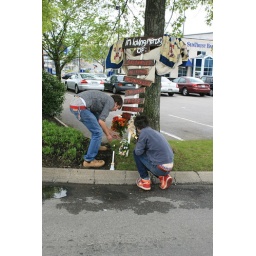
fake flowers in a bottle of pbr